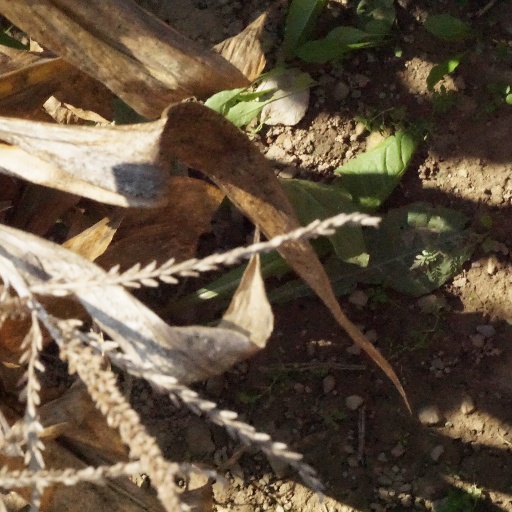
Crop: maize; corn